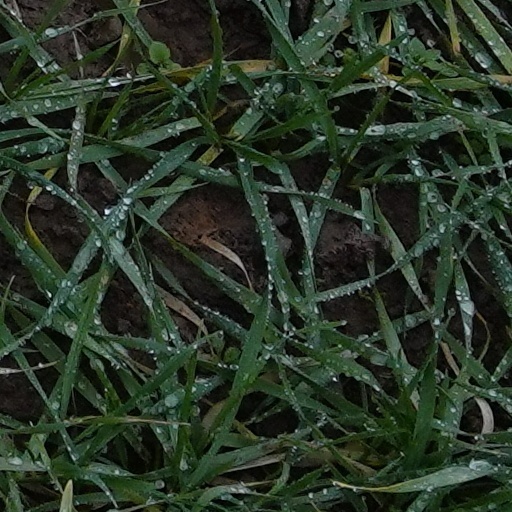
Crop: wheat